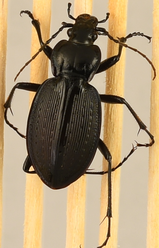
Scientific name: Carabus goryi
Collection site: Mountain Lake Biological Station NEON (MLBS), plot MLBS_001